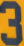
Number: 3